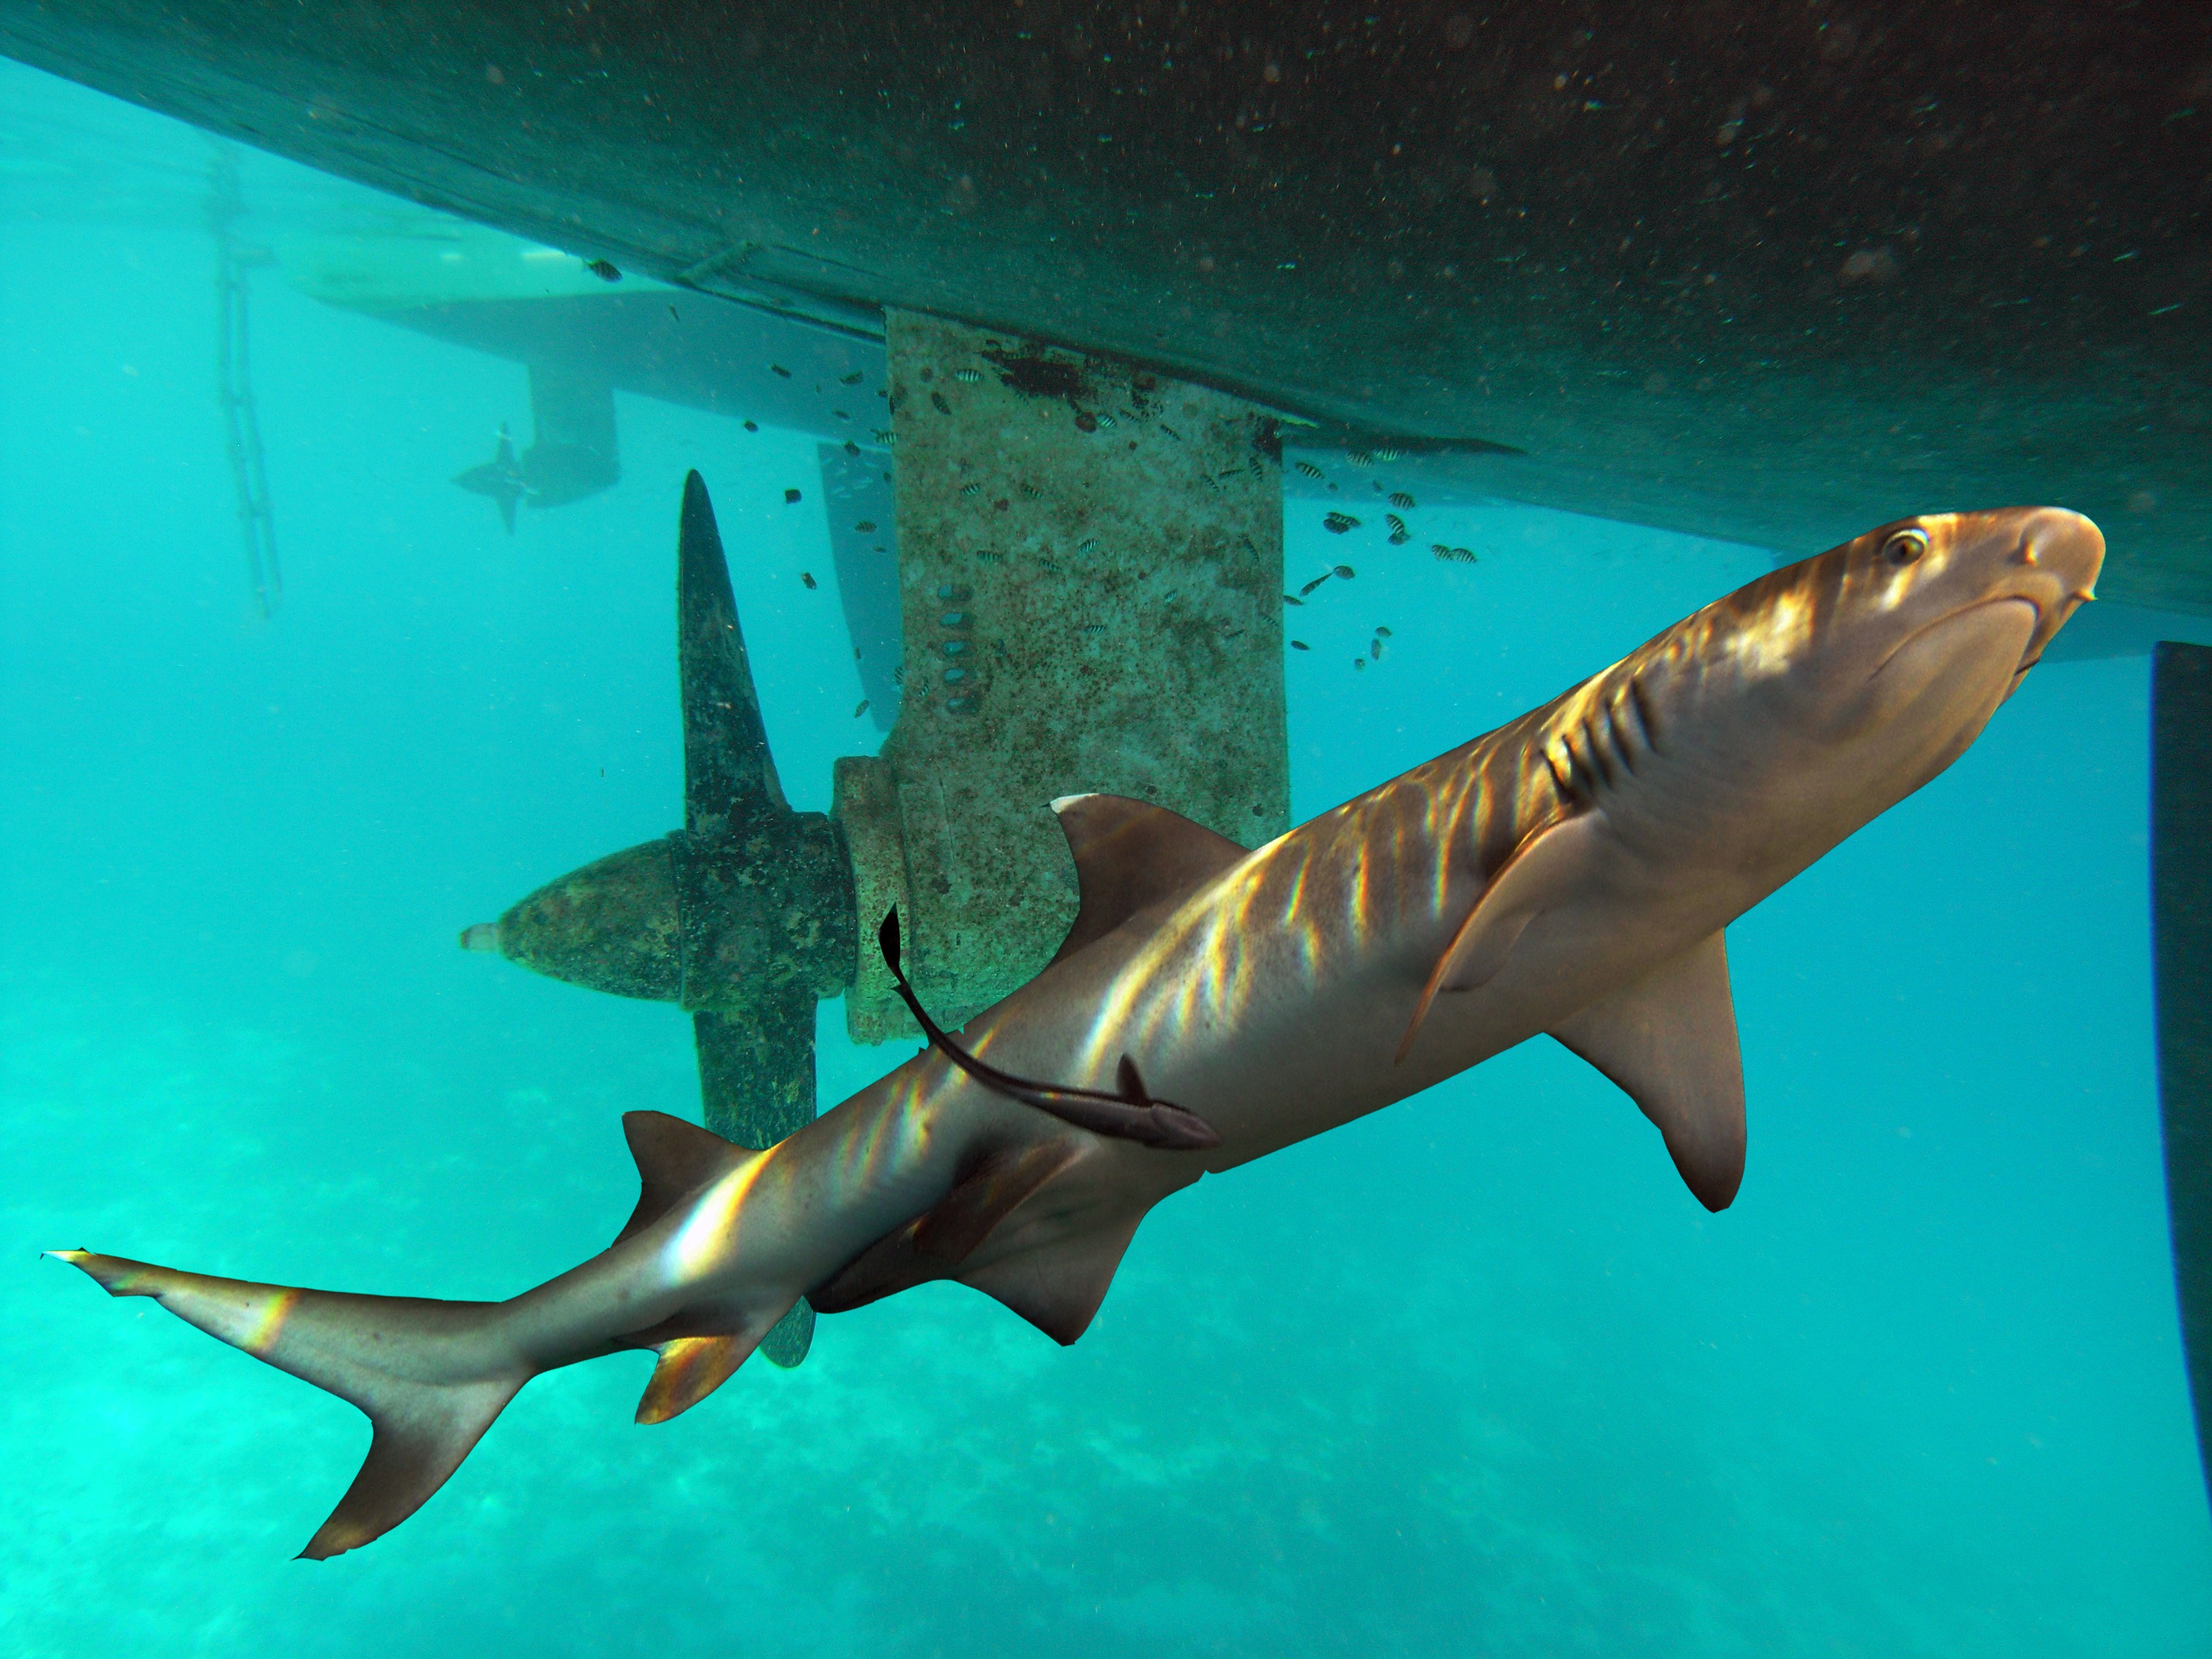
sea, ocean, ship, underwater, biology, holiday, fish, shark, vertebrate, hai, marine biology, requiem shark, carcharhiniformes, tiger shark, cartilaginous fish, great white shark